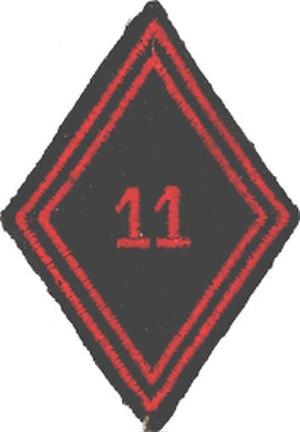
Insigne d’épaule du 11e régiment du Génie (France).
Le 11ᵉ régiment du génie est un régiment du génie militaire de l'armée française.